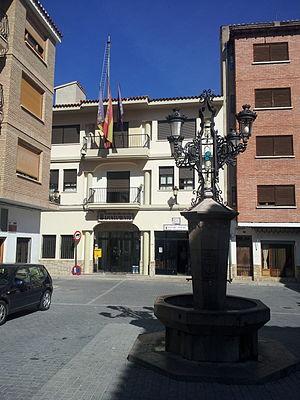
Mairie de Montanejos